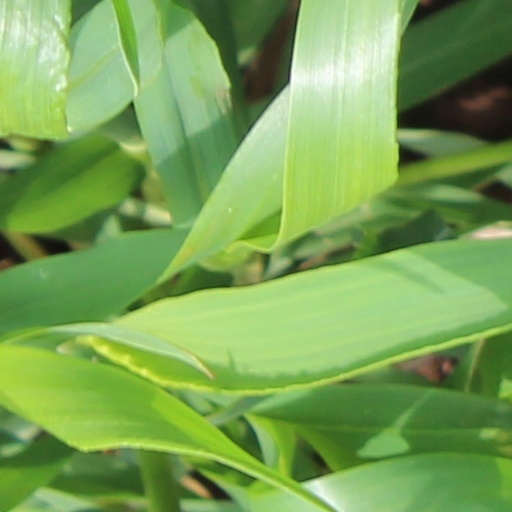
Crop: wheat